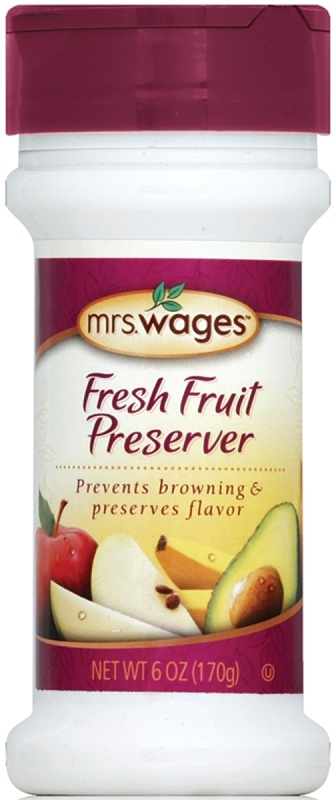
Mrs. Wages W589-H5425 Fresh Fruit Preserver, 6 oz Bottle, Pack of 12
Brand: Mrs. Wages
Preserves color and flavor in fruits and prevents browning. Makes light, medium or heavy syrup for freezing and canning fresh fruits. Unit: EA UPC: 072058205867 Model Number: W589-H5425
Category: Food, Beverages & Tobacco > Food Items > Cooking & Baking Ingredients > Sugar & Sweeteners > Syrups & Nectars